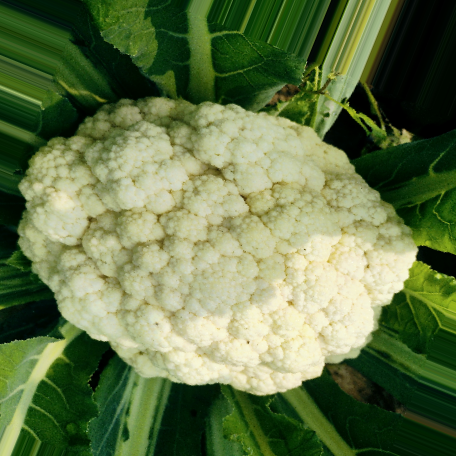
Label: Disease Free